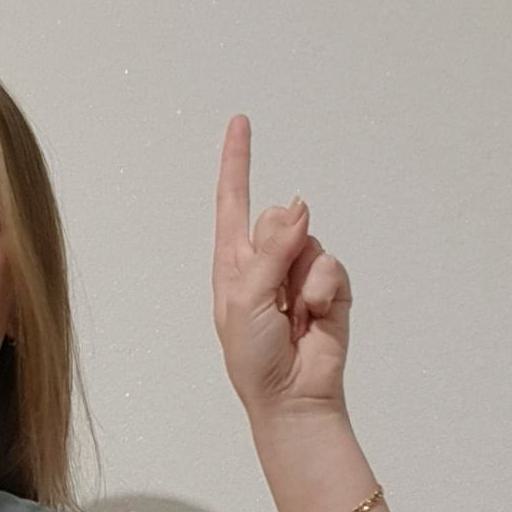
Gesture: one